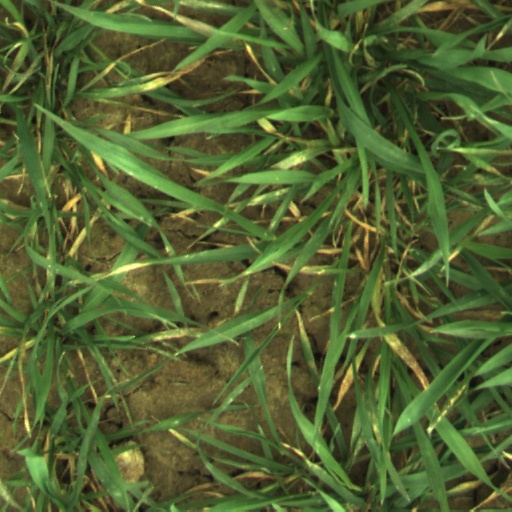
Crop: wheat